Kevin Doyle (footballer)

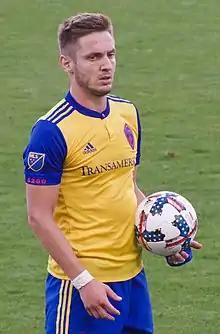
Doyle playing for the Colorado Rapids in 2017

Kevin Edward Doyle (born 18 September 1983) is an Irish former professional footballer who played as a forward.